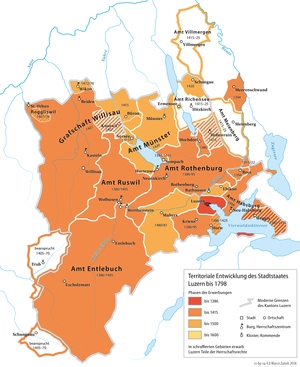
La seigneurie de Rothenburg est une seigneurie située dans l'actuel canton de Lucerne. Elle devient ensuite le bailliage de Rothenburg vers 1300, d'abord propriété des Habsbourg, puis du canton de Lucerne.